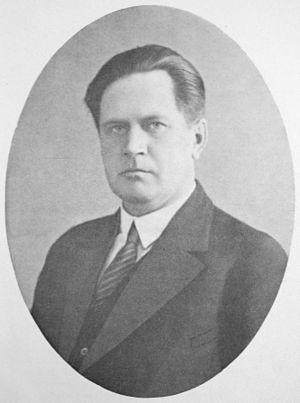
Aarno Henrik Maliniemi est un historien de l'Église finlandaise. Il étudie à l'université Alexandre d'Helsingfors. Il enseigne en tant que professeur l'histoire religieuse à l'université d'Helsinki entre 1945 et 1960.